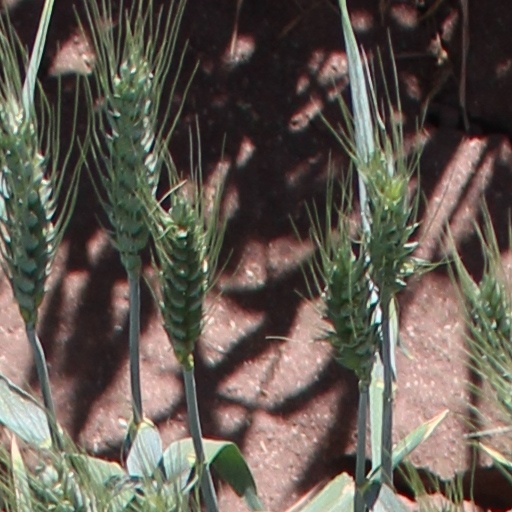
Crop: wheat